Hannah Pearl Davis

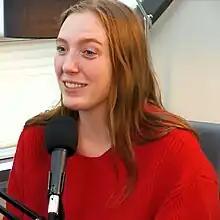
Davis interviewed in 2022

Hannah Pearl Davis (born November 4, 1996), better known online as JustPearlyThings or Pearl, is an American YouTuber and cultural and political commentator. A self-described anti-feminist, she is known primarily for her cultural and political commentary relating to modern sex relations, dating, and marriage. She is an advocate of traditional dating and marital relations and is critical of modern dating relations and the effects of feminism. Davis argues that modern women have been deceived by a dysfunctional culture of sex and dating and that they should embrace traditional approaches to dating and marriage to achieve long-term happiness.